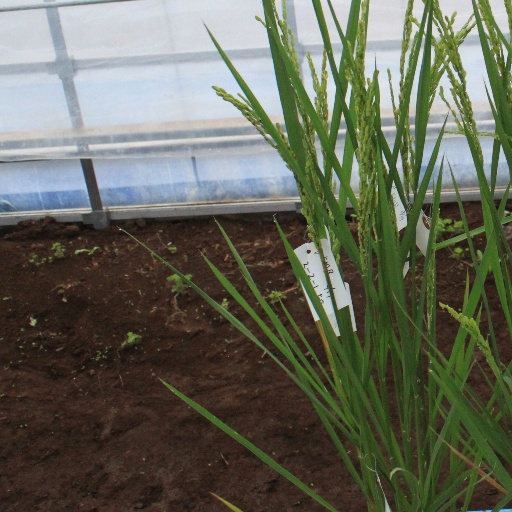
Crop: rice